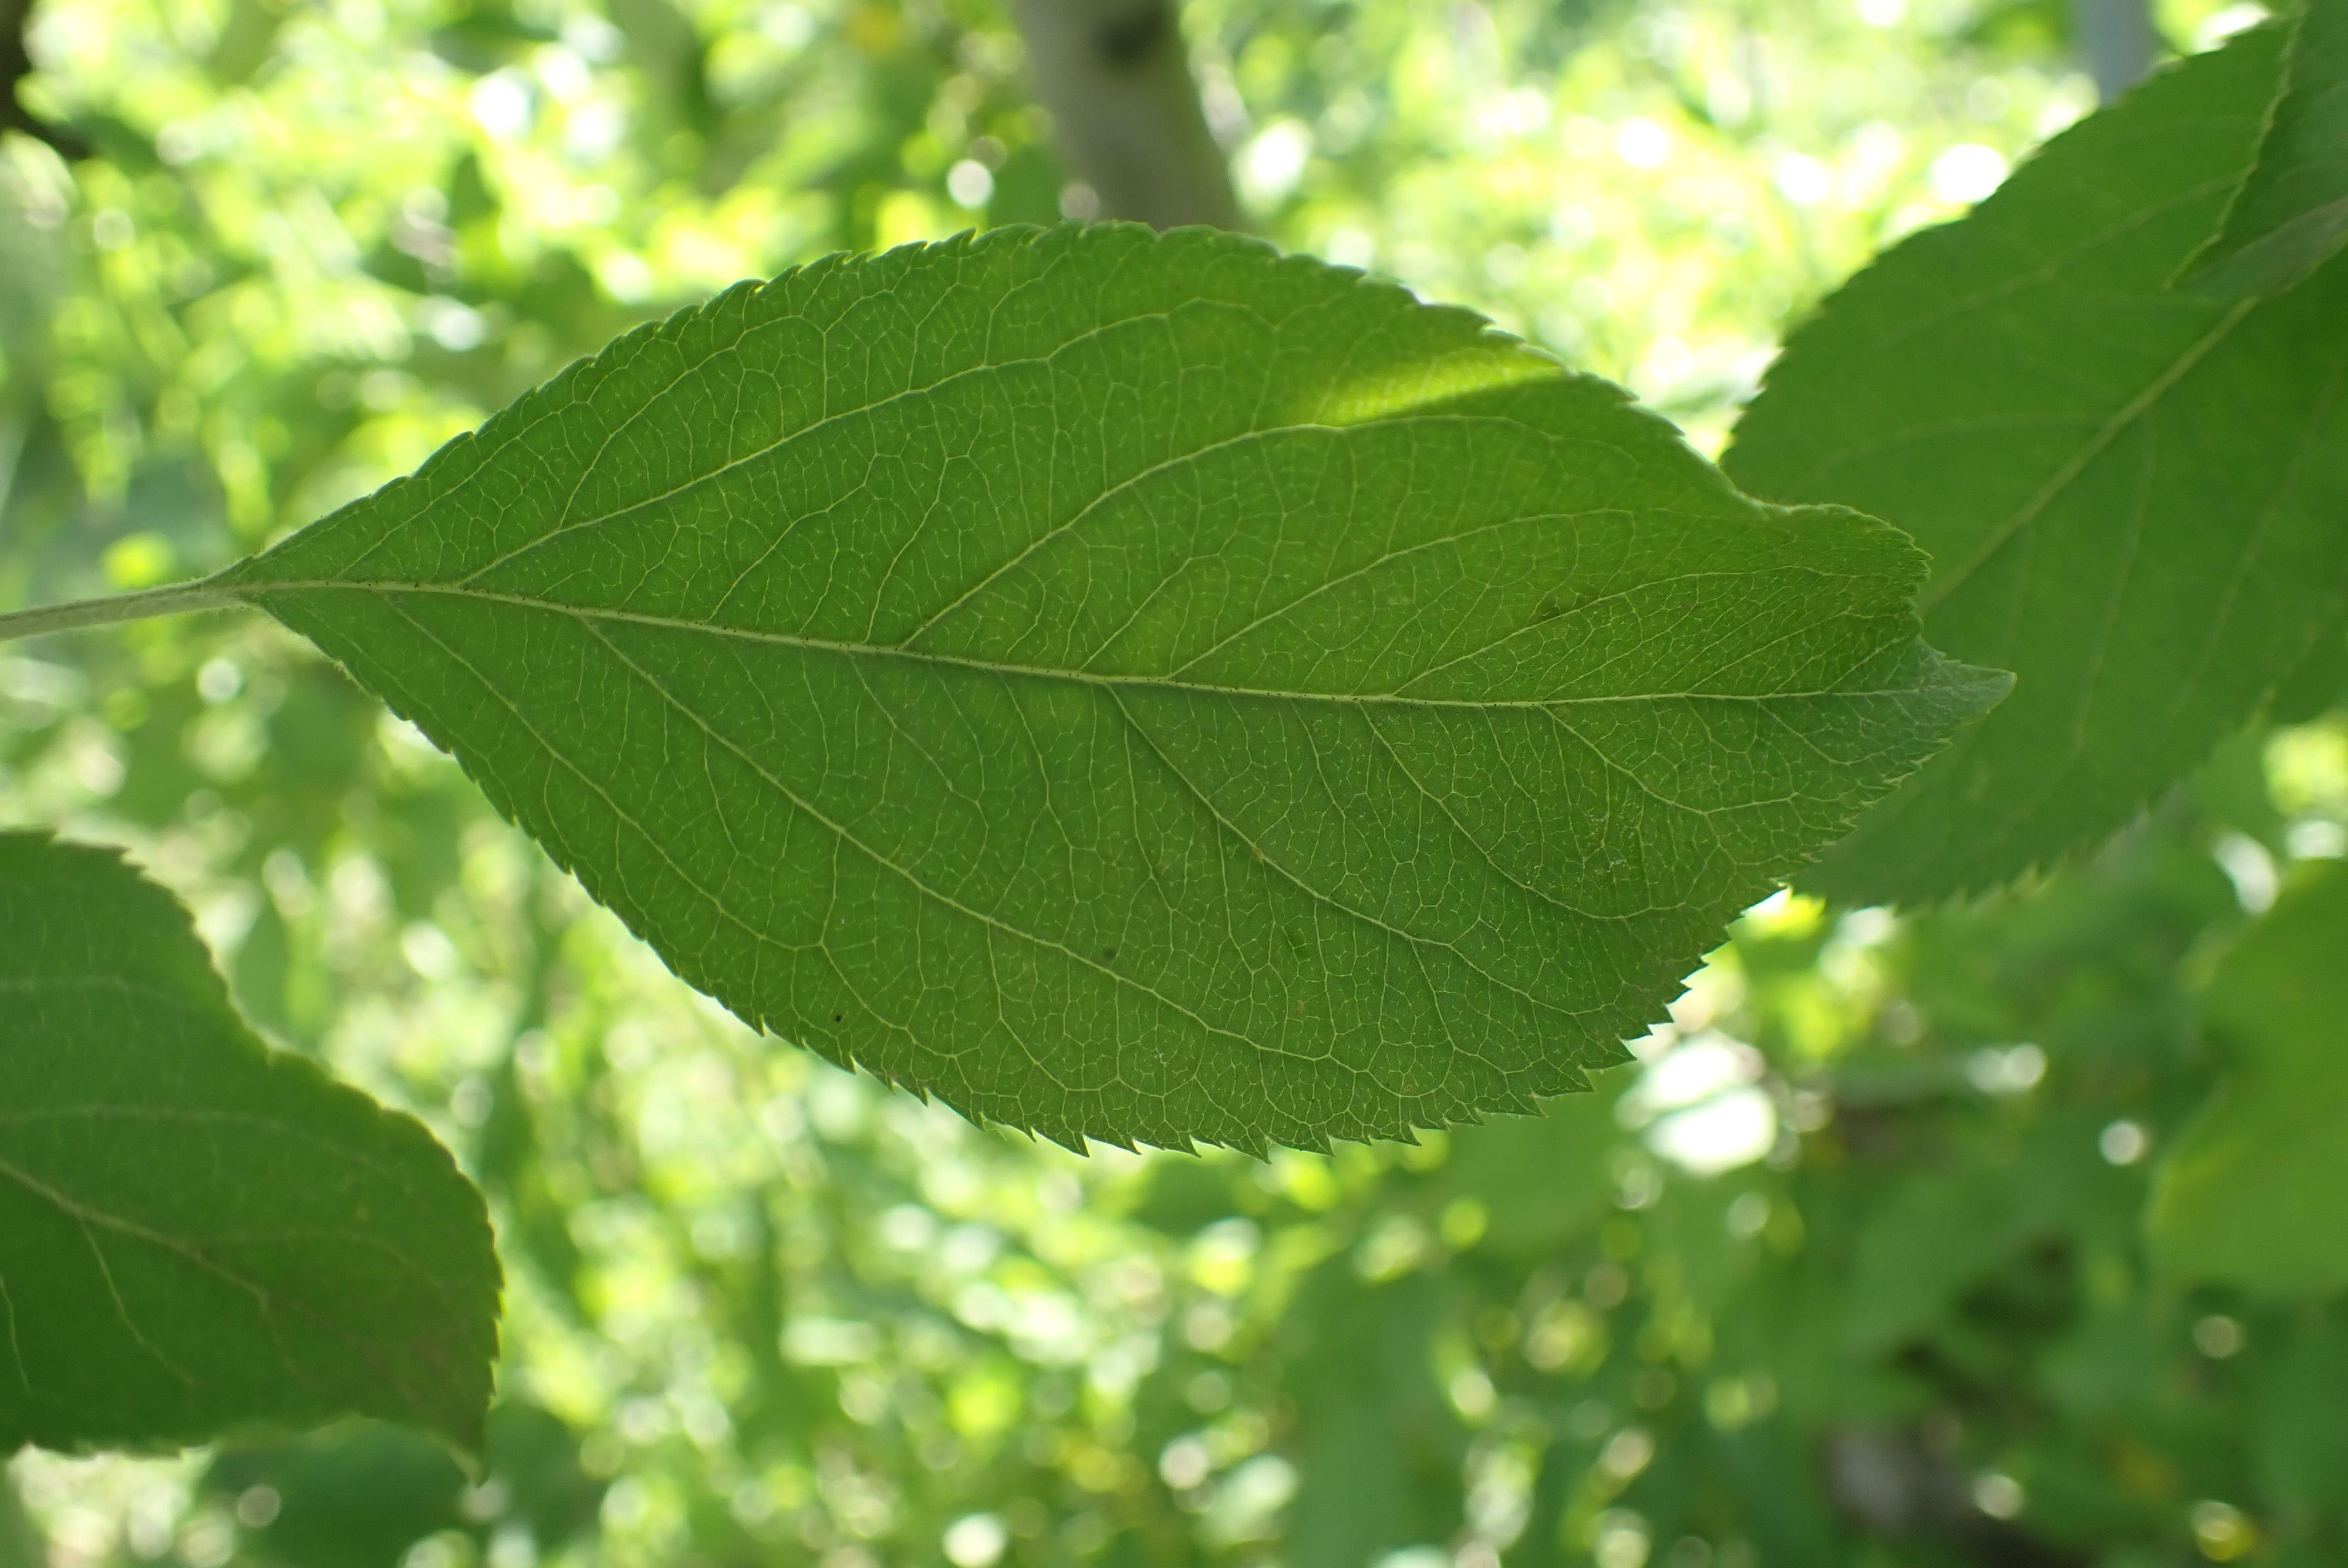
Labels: healthy